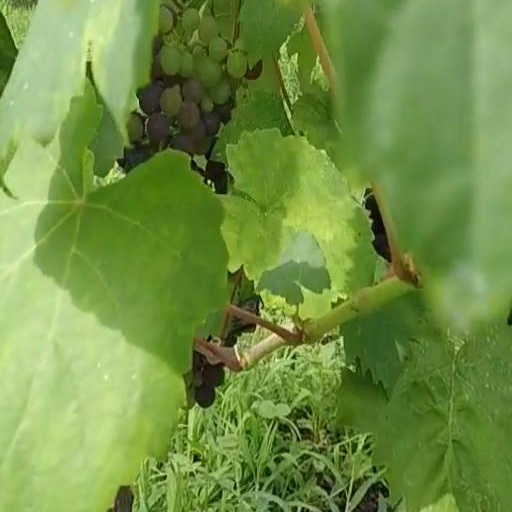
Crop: grape